La segunda muerte

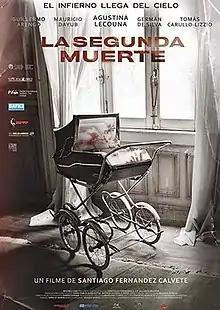
Film poster

La segunda muerte is a 2012 Argentinian horror/drama. The film concerns a small village in the pampas which is plagued by mysterious deaths that a young, clairvoyant boy attributes to the Virgin Mary. As of 2017, it is only available on home video in South America.